Sir Ewan Forbes, 11th Baronet

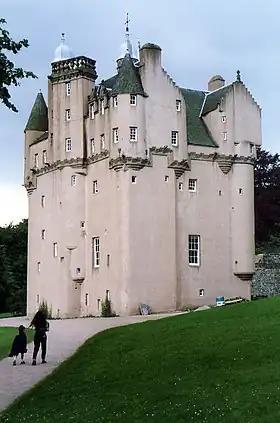
Craigievar Castle, principal seat of the Forbes family.

The issue of Ewan's gender would later prove contentious; the birth registration recorded a female, but Forbes later commented that this was "a ghastly mistake". Ewan was brought up as a girl alongside Margaret, but found childhood to be dominated by a growing gender insecurity. In early childhood, his mother began to call him "Benjie", a name that persisted among family and friends well into his later life. He spent a large amount of time playing with their cousins Patrick and David, and routinely dressed as a boy. In his book "The Aul' Days", written many years later, Forbes recalled a hatred of being "made to dress up" for social engagements, and of going to great lengths to avoid them.